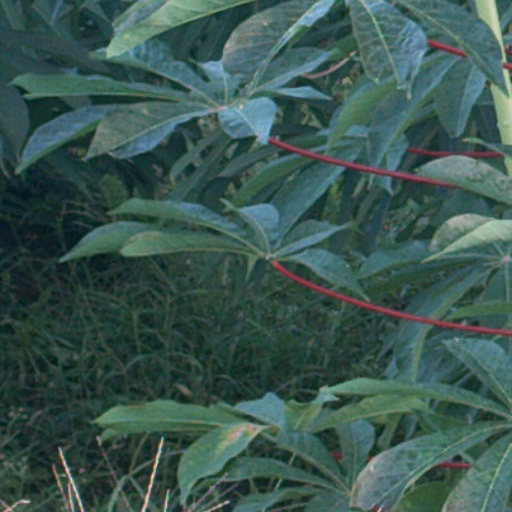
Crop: cassava